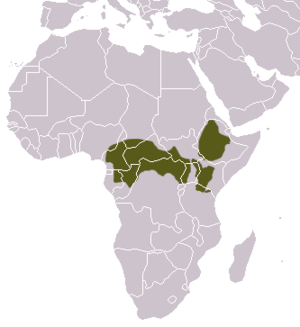
Kappeguereza
Udbredelsesområde
Udbredelsesområde
Kappeguerezaen er en primat i gruppen slankaber, der lever i store dele af det centrale og østlige Afrika. Den langhårede pels er overvejende sort, men med en hvid krans om ansigtet og en hvid kappe ned langs begge sider. Den meget lange hale er sort med hvid spids. Kropslængden er 52-57 cm. Tommelfingeren mangler som hos andre colobusaber. Kappeguerezaen er dagaktiv og lever i grupper, hvor en enkelt voksen han leder fire til fem hunner med unger. Territoriet forsvares bl.a. med kraftige brøl, der også kan høres om natten. Føden er ensidig og 70 procent af den kan bestå af blade fra en enkelt træart. Som hos andre bladædende aber består maven af flere afsnit og den indeholder mikroorganismer, der kan nedbryde cellulose.